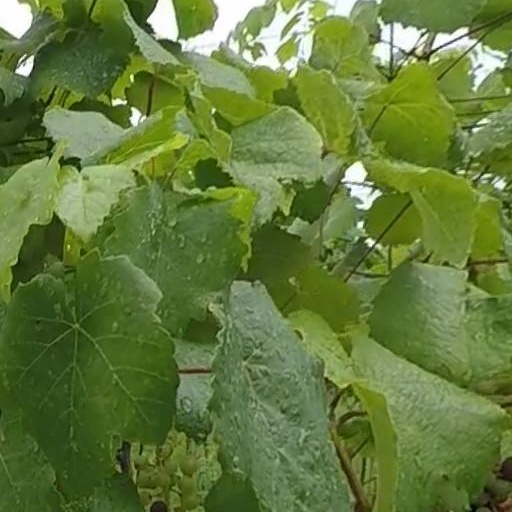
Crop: grape